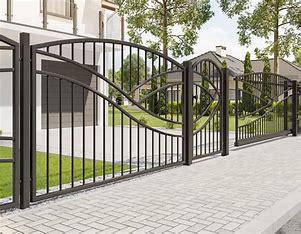
Brand: ON
Model: 100